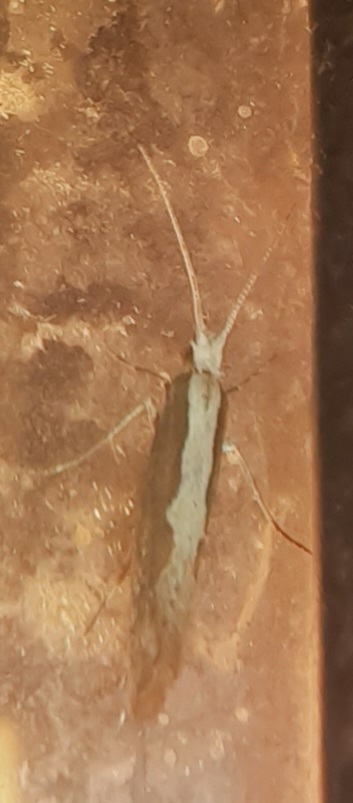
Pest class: diamondback_moth